Otto Bremer

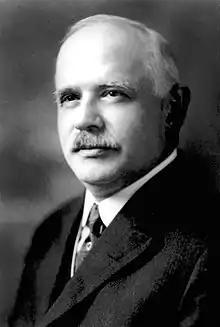

Otto Bremer (October 22, 1867 – February 18, 1951) was a German American banker and philanthropist. He founded Bremer Bank and the Otto Bremer Foundation, which grants funds for use in the communities where the banks operate.